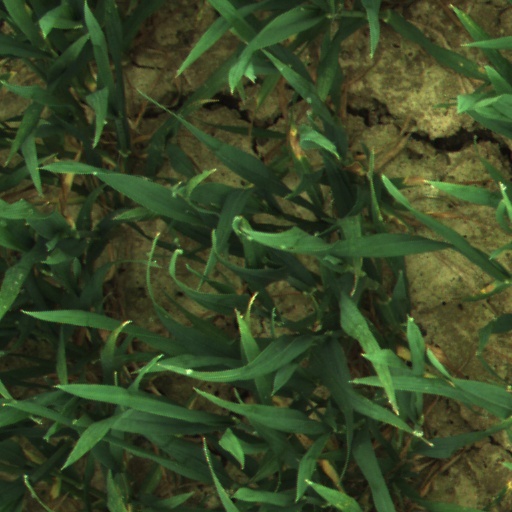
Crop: wheat